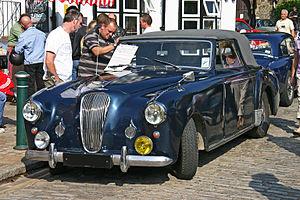
Graber ou Carrosserie Graber ou Carrosserie Hermann Graber est une entreprise suisse, de carrosserie automobile de luxe de prestige, en activité de 1927 à 1970, à Wichtrach dans le canton de Berne en Suisse